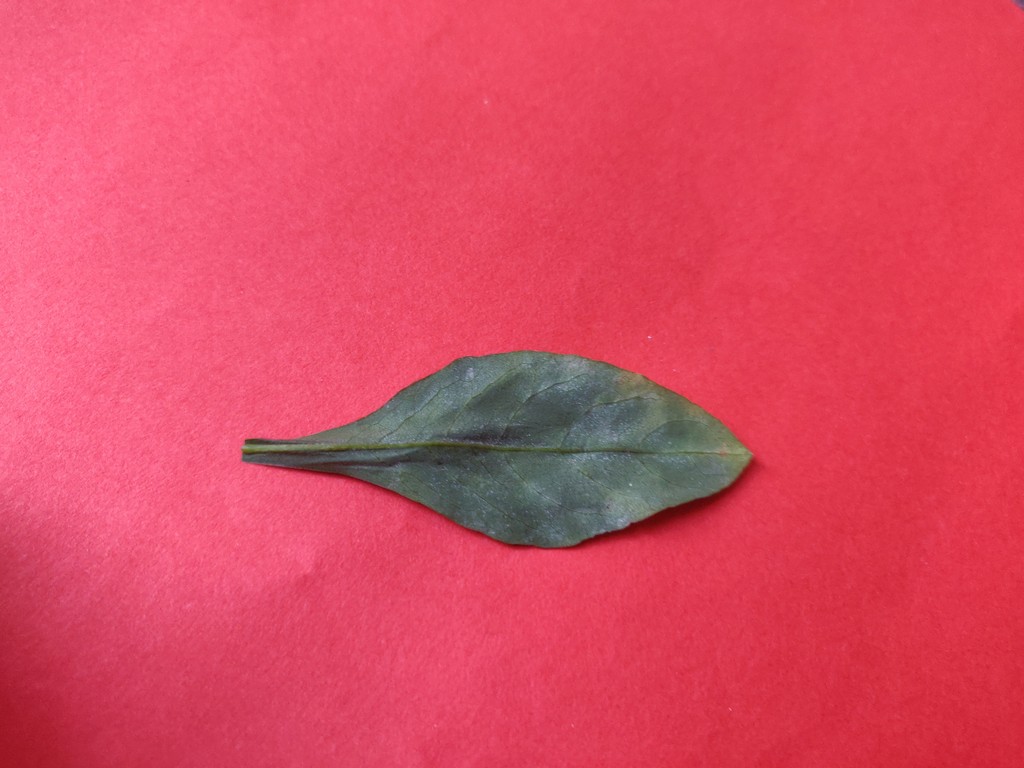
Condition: Unhealthy
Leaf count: single
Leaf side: back